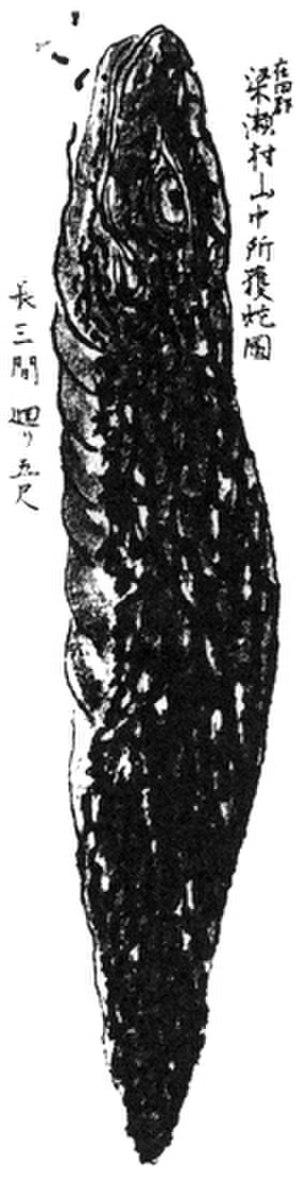
Le tsuchinoko, dont le nom signifie littéralement « enfant de marteau », est un cryptide légendaire du Japon qui ressemble à un serpent. À noter que si la dénomination du tsuchinoko prévaut sur tout l'ouest du Japon, dont le Kansai et l'île de Shikoku, cette créature est nommée bachi hebi dans le nord-est du Japon.